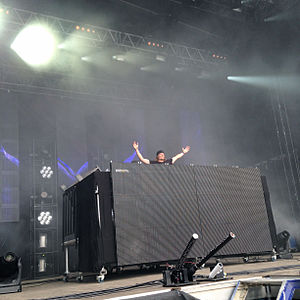
Kongsted (musiker)
Kongsted i Haderslev, Kløften Festival 2014